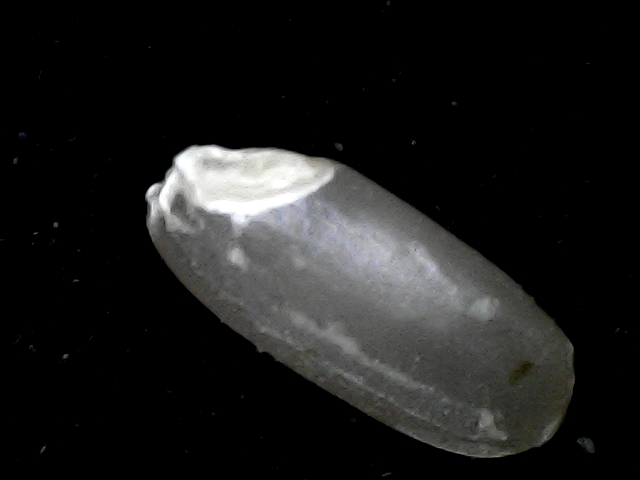
Rice variety: BD76